Mramorje

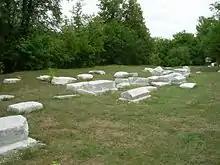
Mramorje stećak and tombstone necropolis

Mramorje or Bagruša is a medieval necropolis, located in Perućac, Serbia, and is among the best preserved necropoli of the region. The necropolis was built in the 14th century, and extends between the Drina river and the main road that follows its course, at the entrance of the settlement. The site is protected by the Republic of Serbia, as a Monument of Culture of Exceptional Importance, but is nevertheless threatened by the Drina river on one side and the continued expanding of the town of Perućac, on the other. Stećaks was inscribed as a UNESCO World Heritage Site in 2016, of which 3 sites are located in Serbia, Mramorje being one of them.